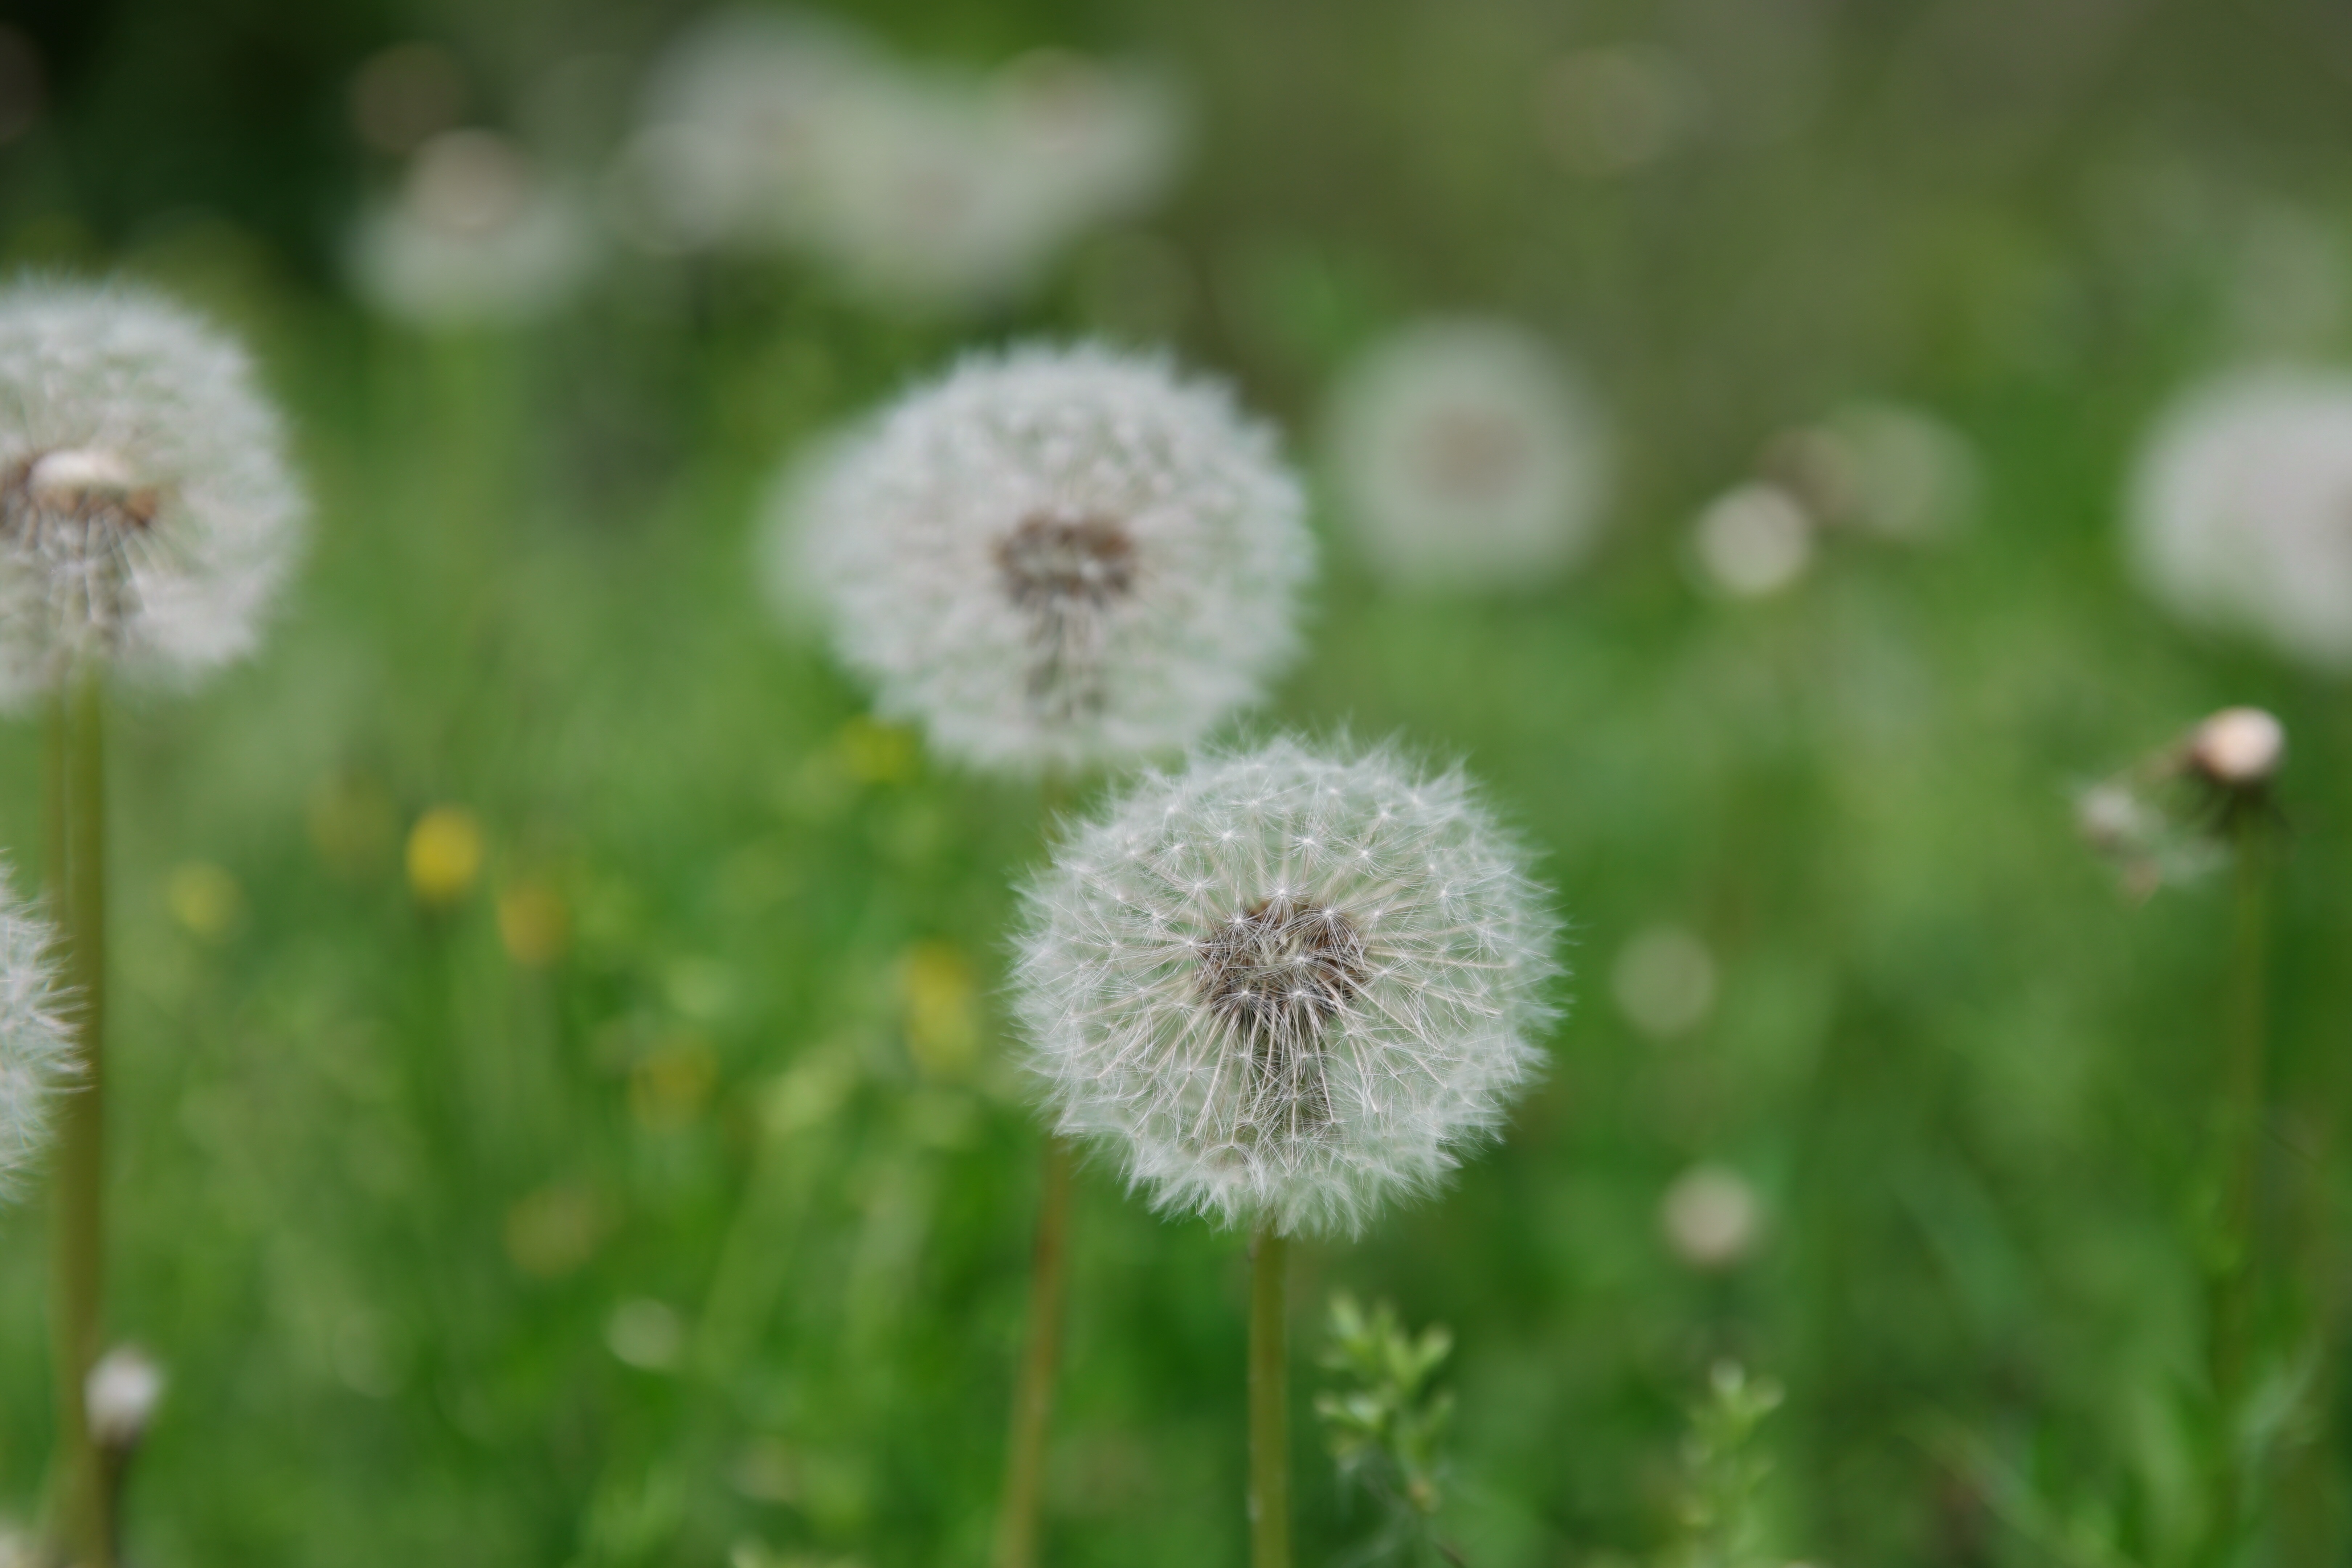
nature, grass, plant, field, meadow, dandelion, prairie, flower, petal, daisy, pool, botany, flora, plants, wildflower, flowers, close up, seeds, feel, obsession, macro photography, flowering plant, daisy family, asterales, plant stem, land plant